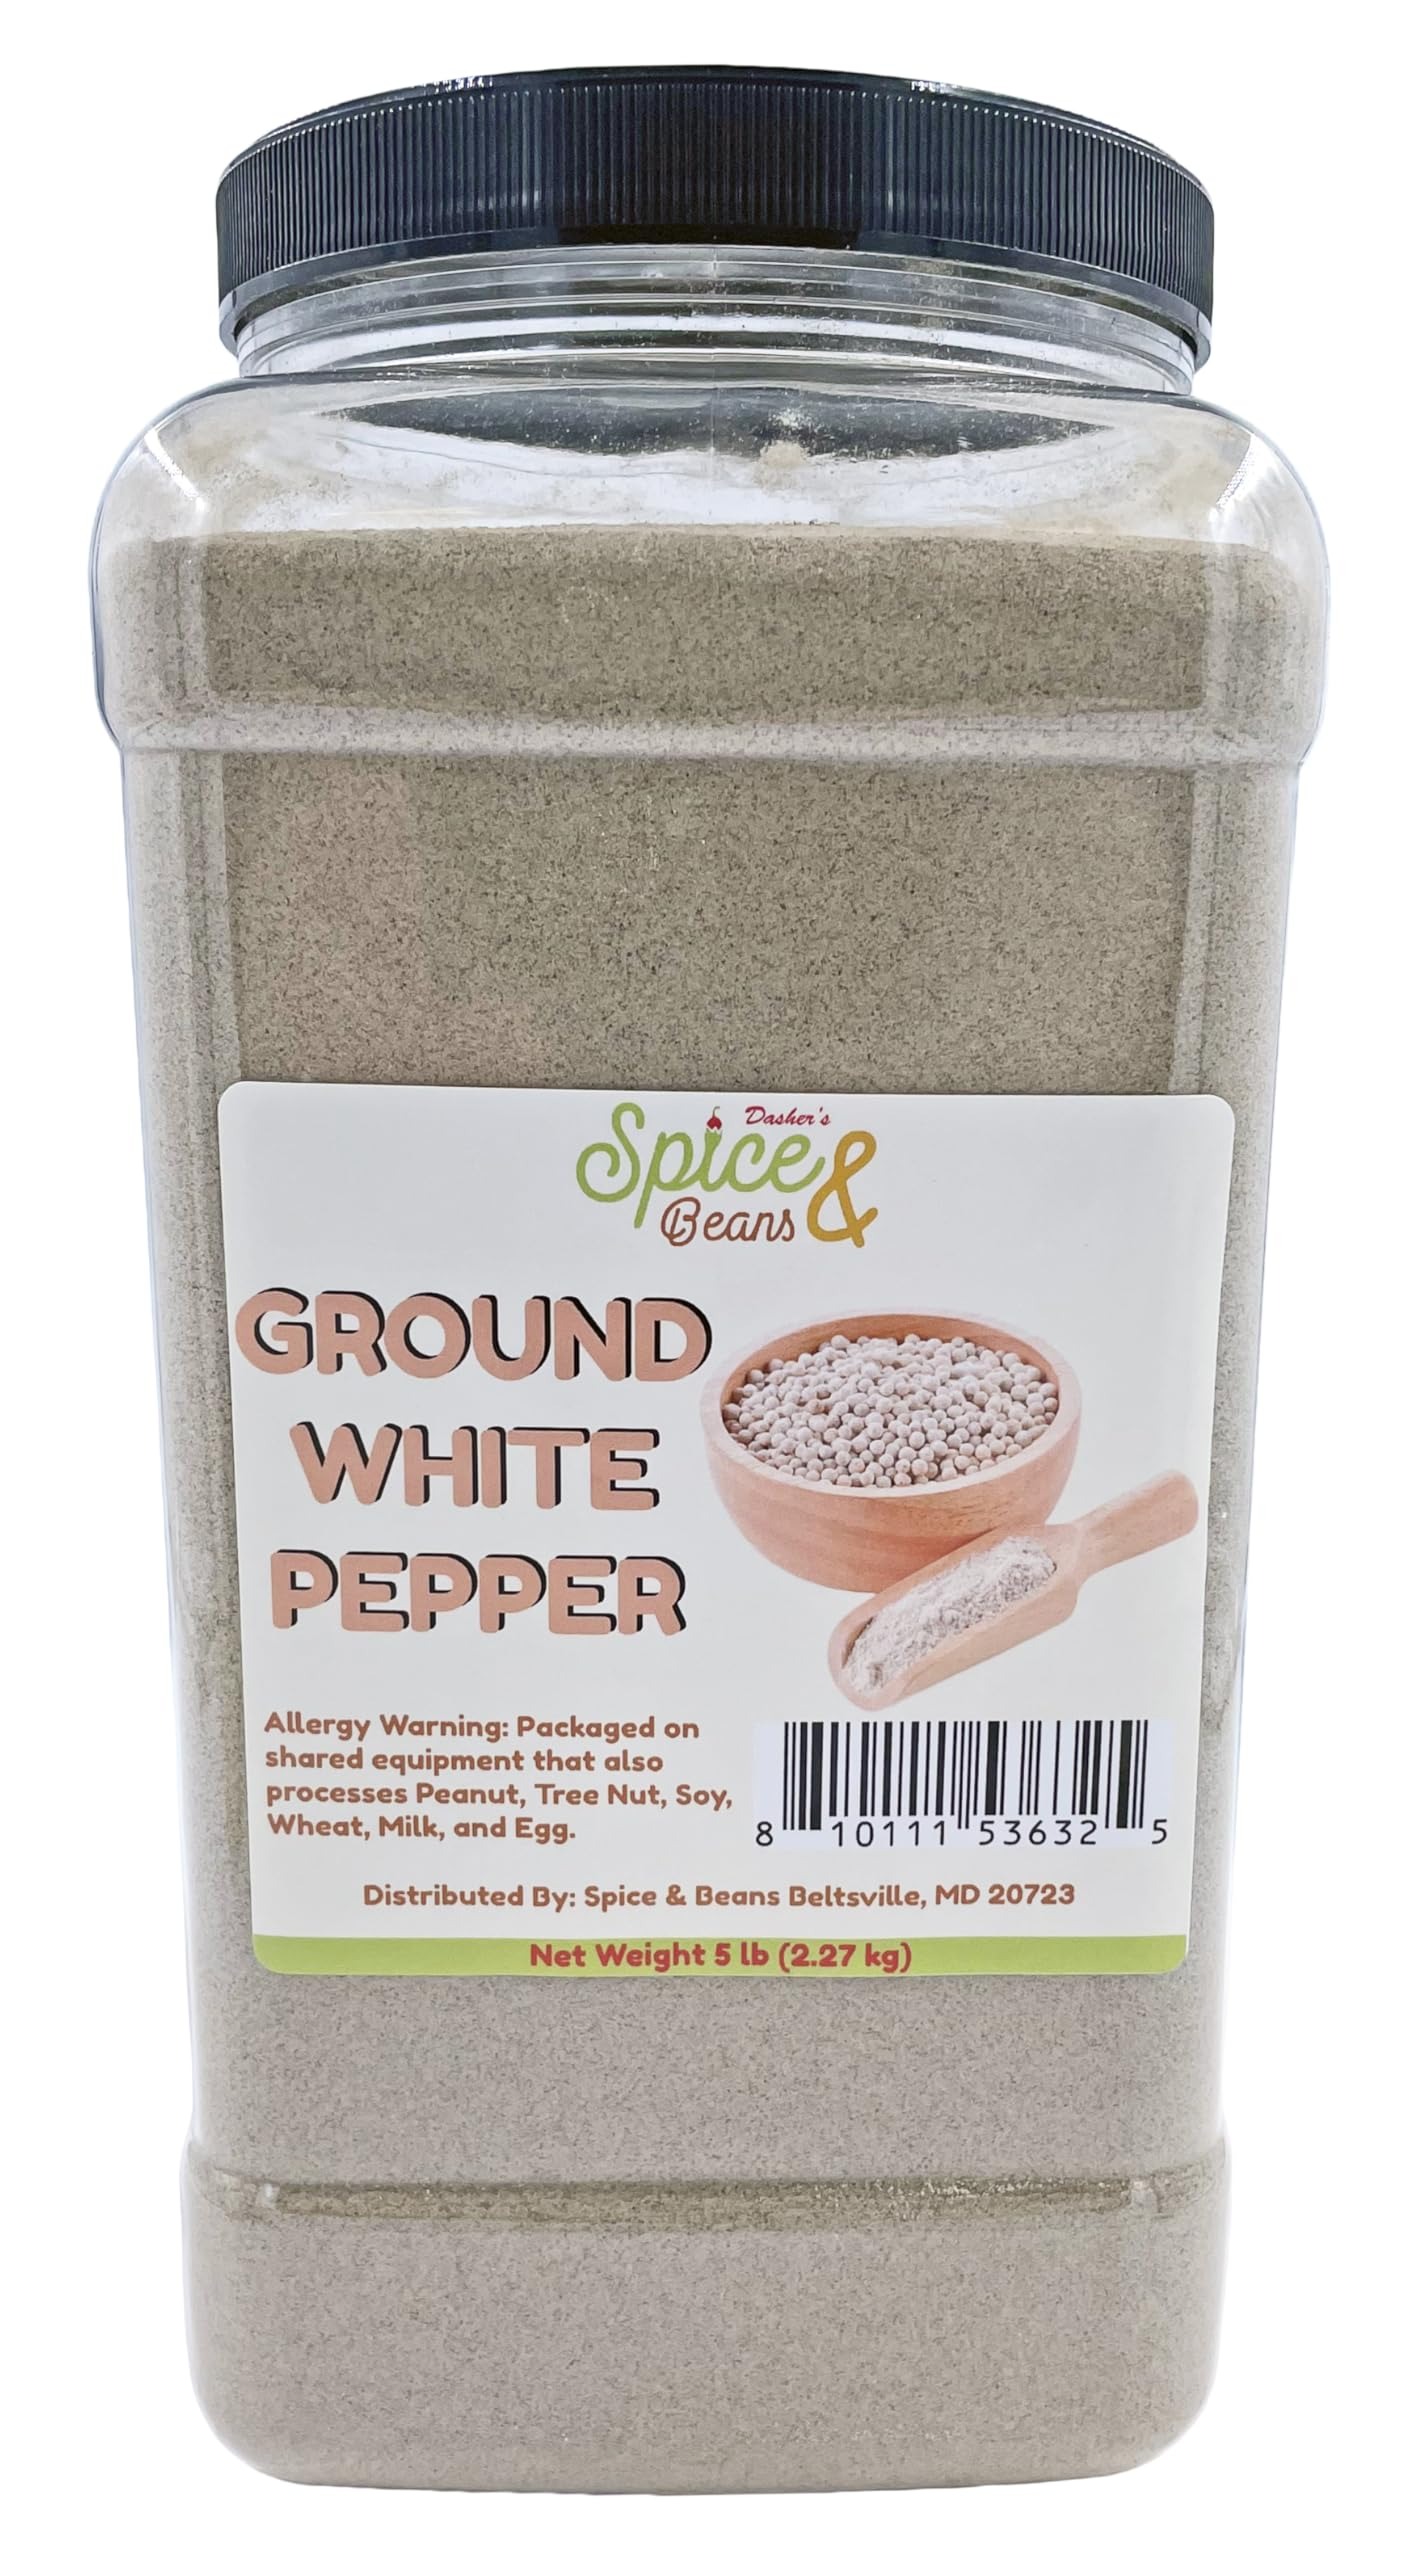
Item Name: Ground White Pepper - 5 lb.
Bullet Point 1: Finely ground consistency
Bullet Point 2: Perfect for lightly colored foods
Bullet Point 3: Slightly less pungent than black pepper
Bullet Point 4: Great value, multi-purpose ingredient
Product Description: Beige in color, ground white pepper has a refined flavor and aroma with a mildly hot taste. While this seasoning is closely related to black pepper, it has a smoother skin and slightly less pungent taste. Since ground white pepper has a lighter coloring, it’s ideal for light-colored foods, like mashed potatoes, cauliflower, gravies, and creamy sauces. Additionally, the handy 5 lb. container provides you with plenty of spice for your savory appetizers, sides, and entrees.
Value: 80.0
Unit: Ounce

Price: 48.5